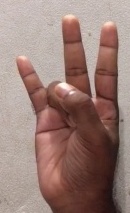
ASL sign: 7